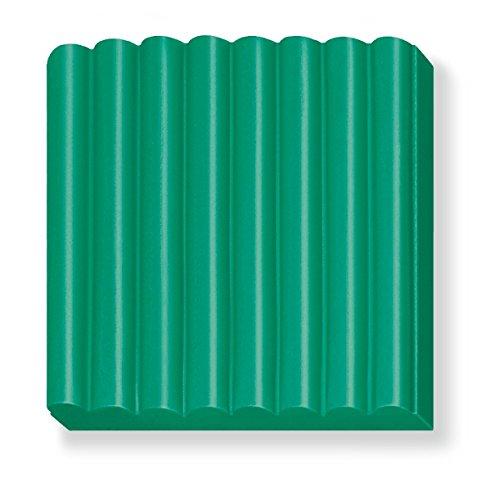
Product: STAEDTLER EF8030-5 Fimo Kids Oven-Bake Modeling Clay, 1.5 oz, Green
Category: Toys & Games | Arts & Crafts | Clay & Dough
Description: Knead shape and bake.
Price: $1.80
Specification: ProductDimensions:0.5x2.2x2.4inches|ItemWeight:0.32ounces|ShippingWeight:1.44ounces(Viewshippingratesandpolicies)|DomesticShipping:ThisitemisavailableforshippingintheU.S.exceptforCaliforniaandtoselectcountriesoutsidetheU.S.|InternationalShipping:Thisitemisnoteligibleforinternationalshipping.LearnMore|ASIN:B00JBYJFJS|Itemmodelnumber:EF8030-5